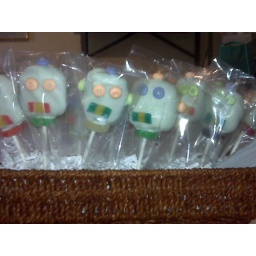
Directions for construction are from cake pops book by bakerella.